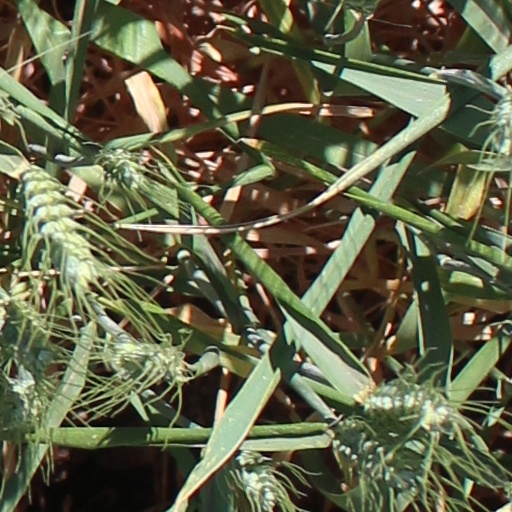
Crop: wheat